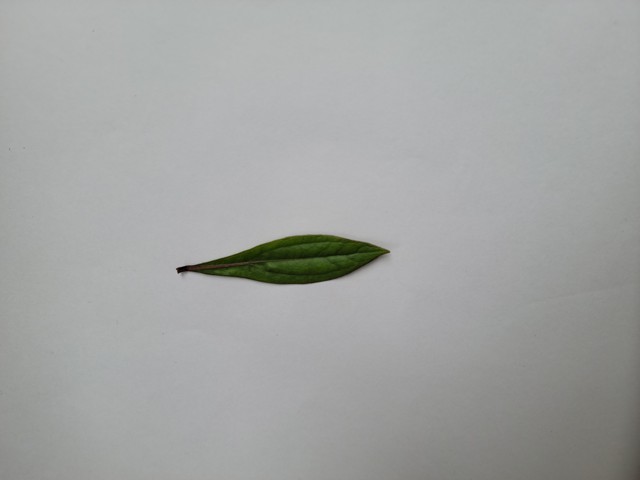
Plant: ayapan